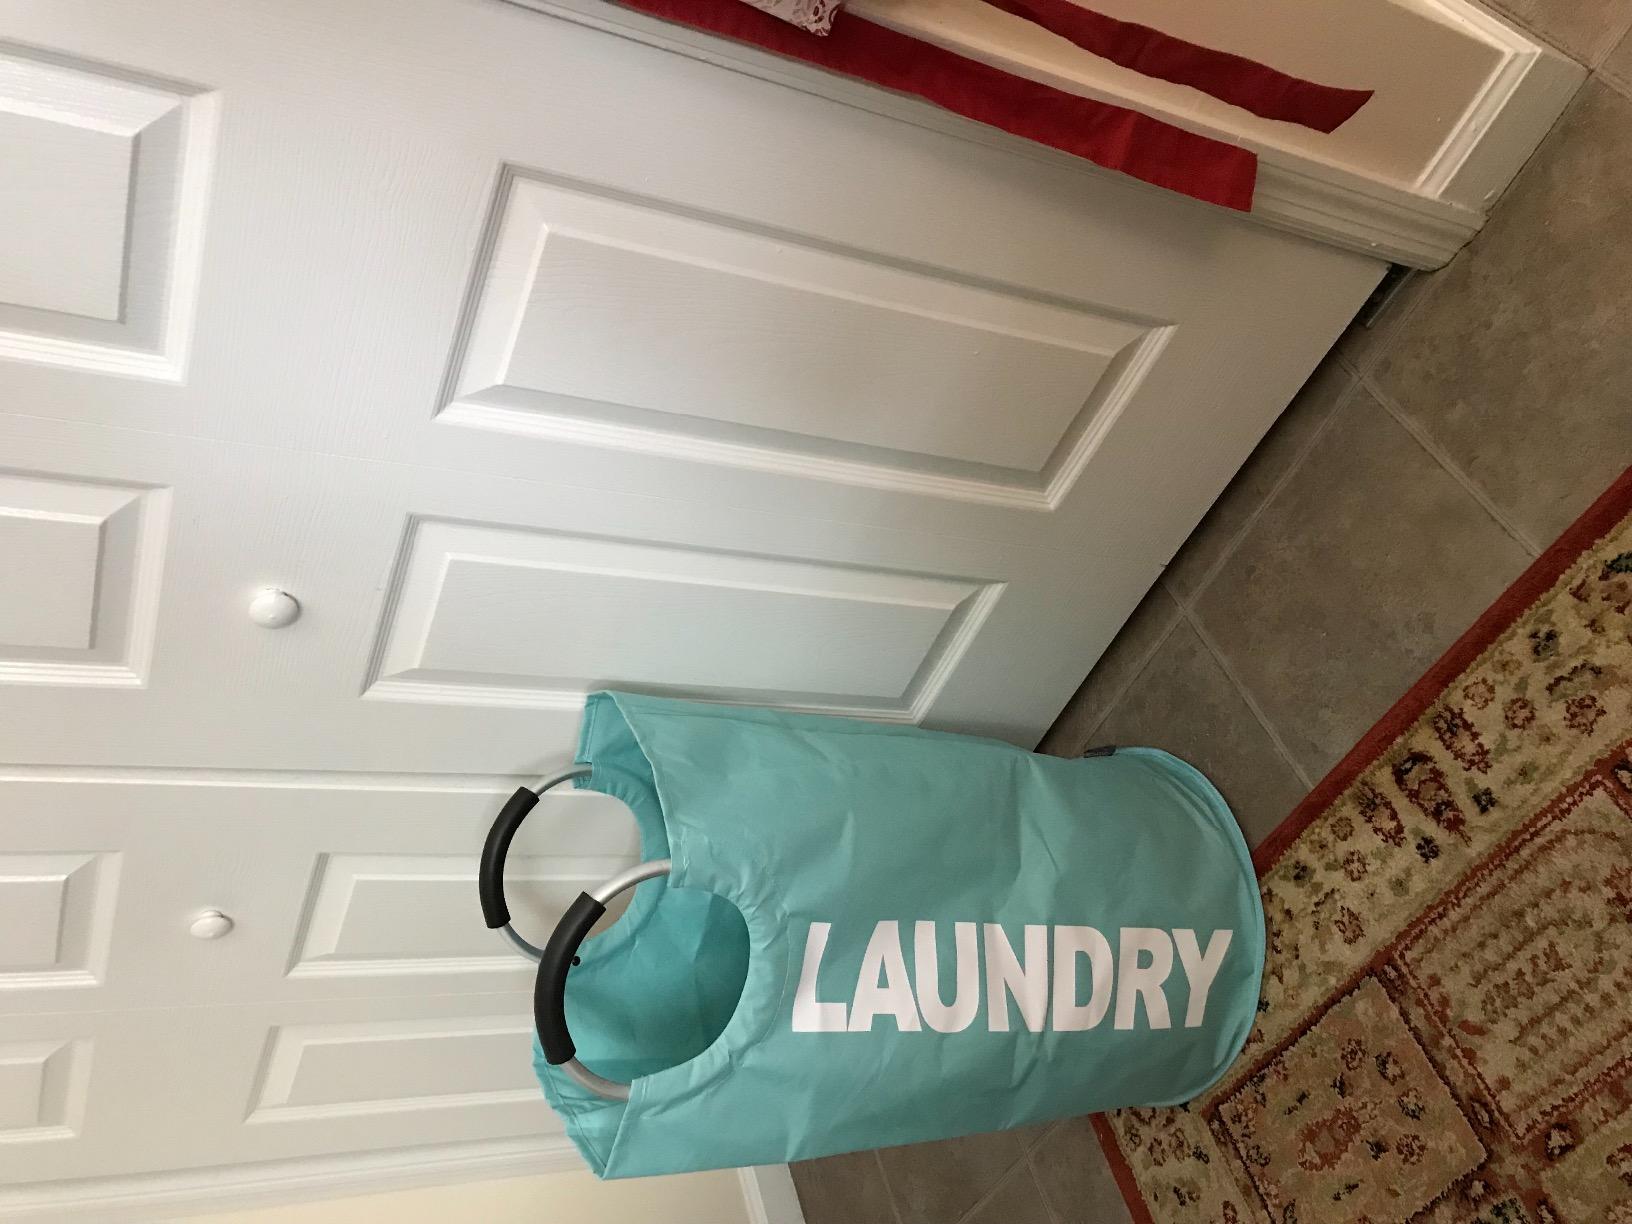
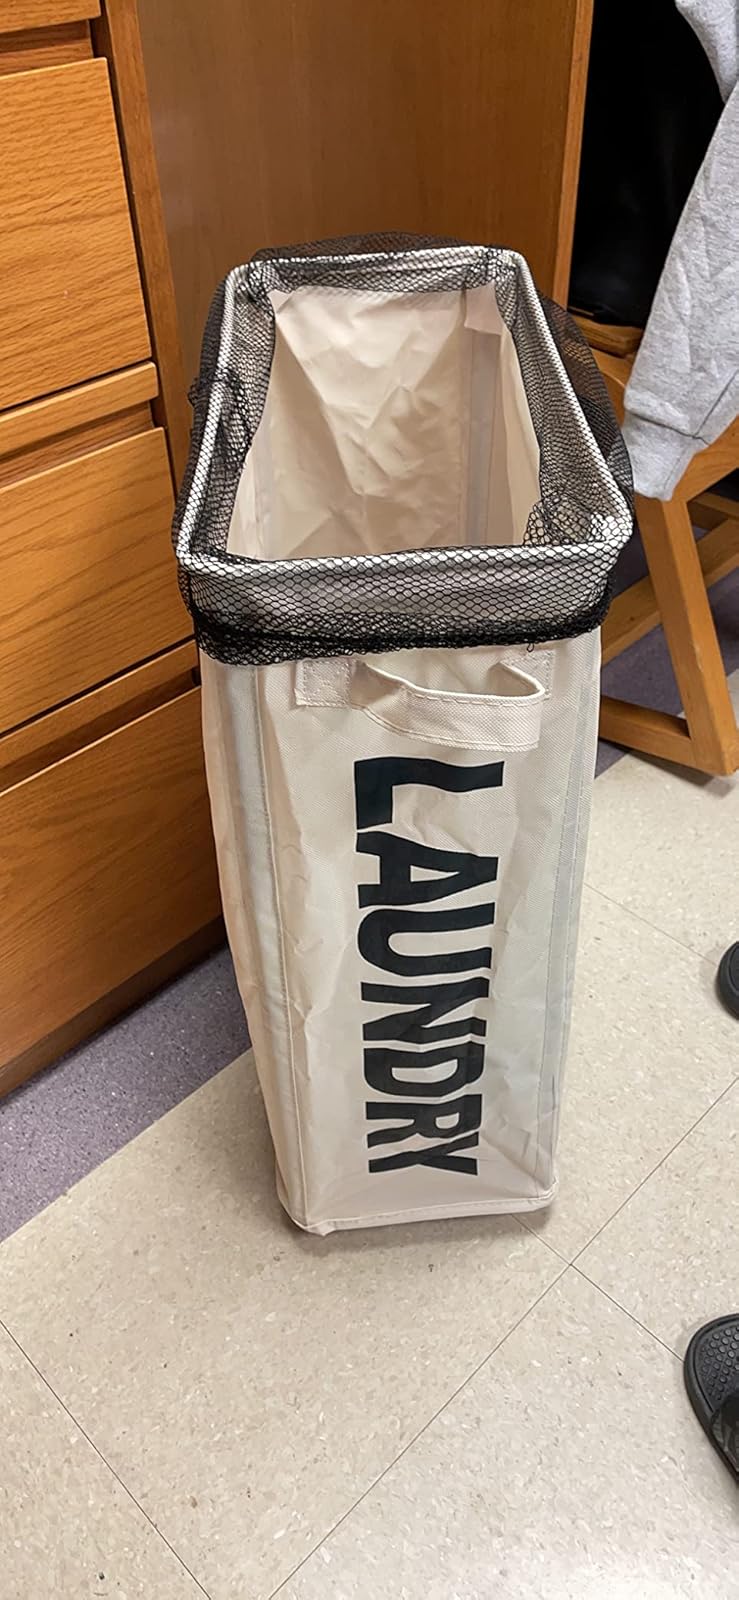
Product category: items_hamper
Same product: no